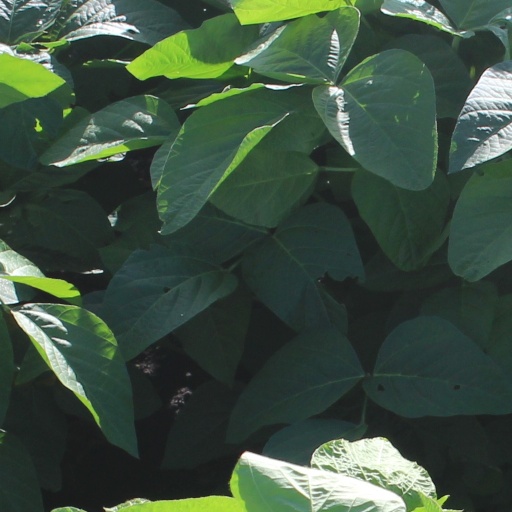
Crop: soybean